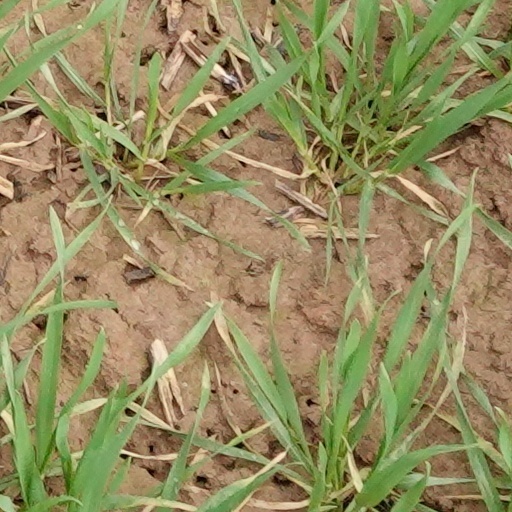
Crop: wheat